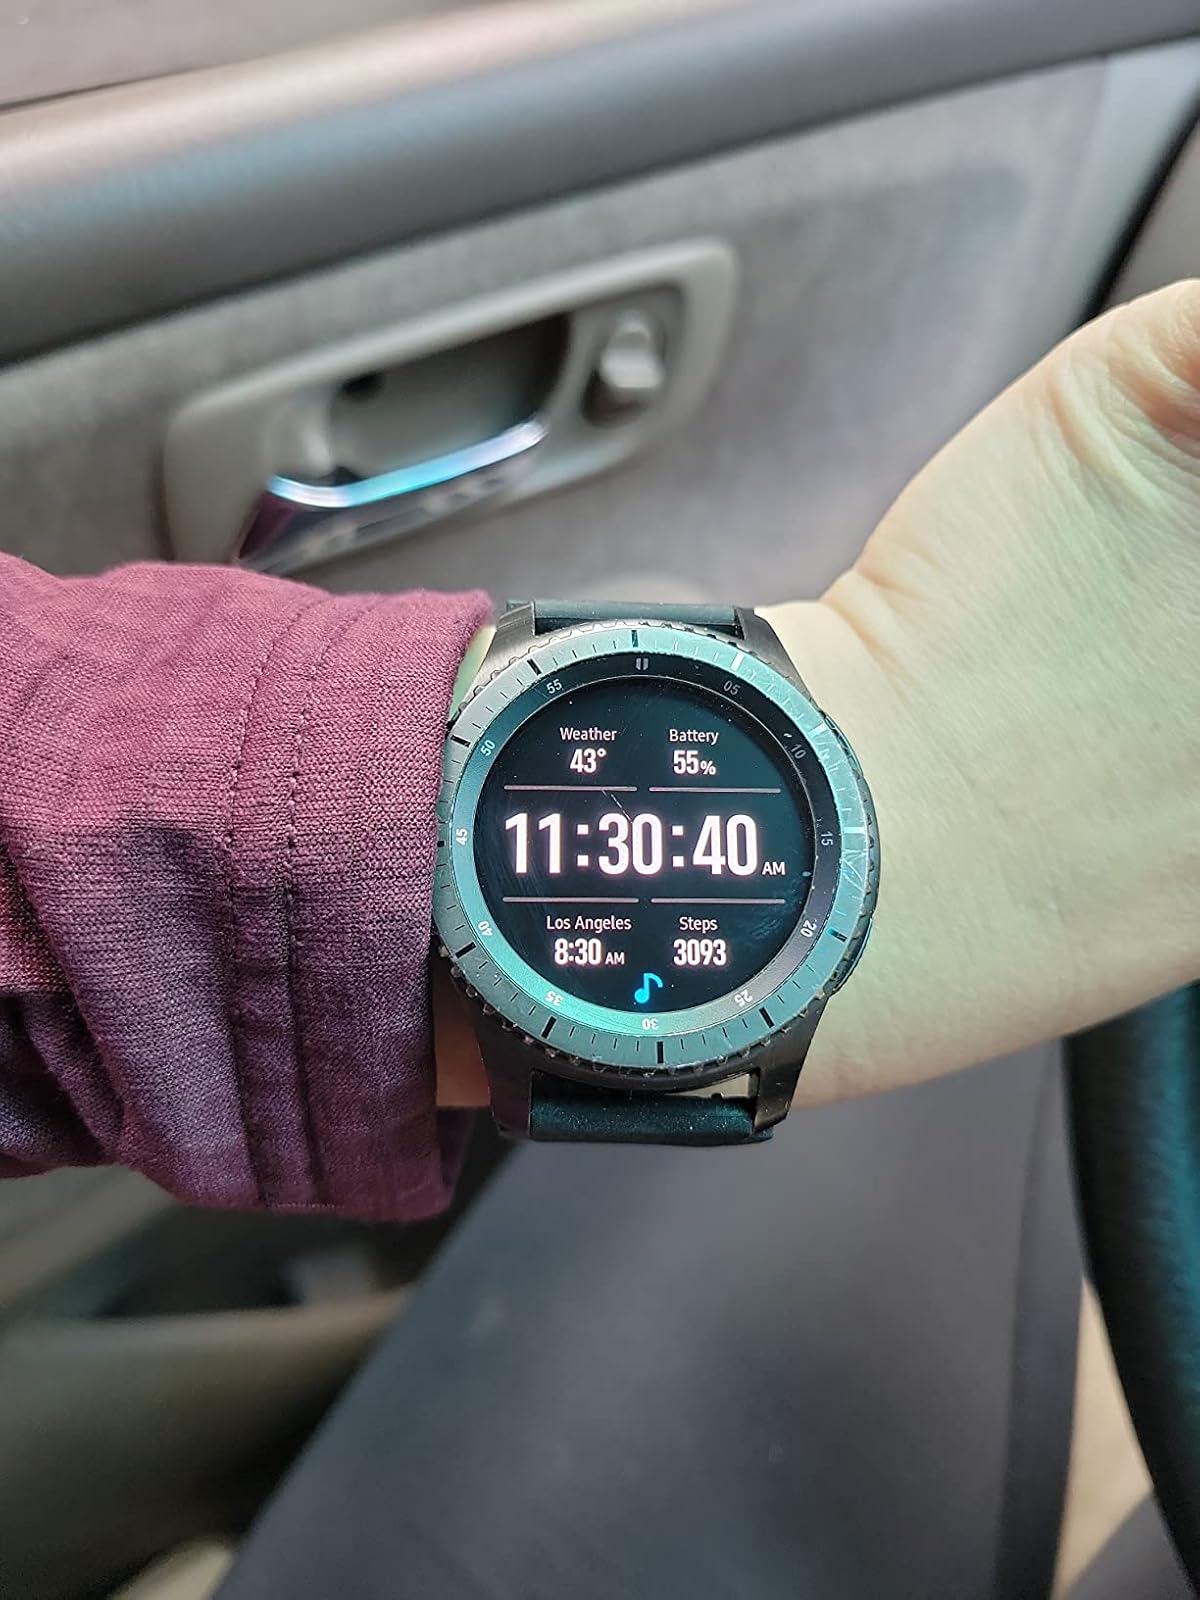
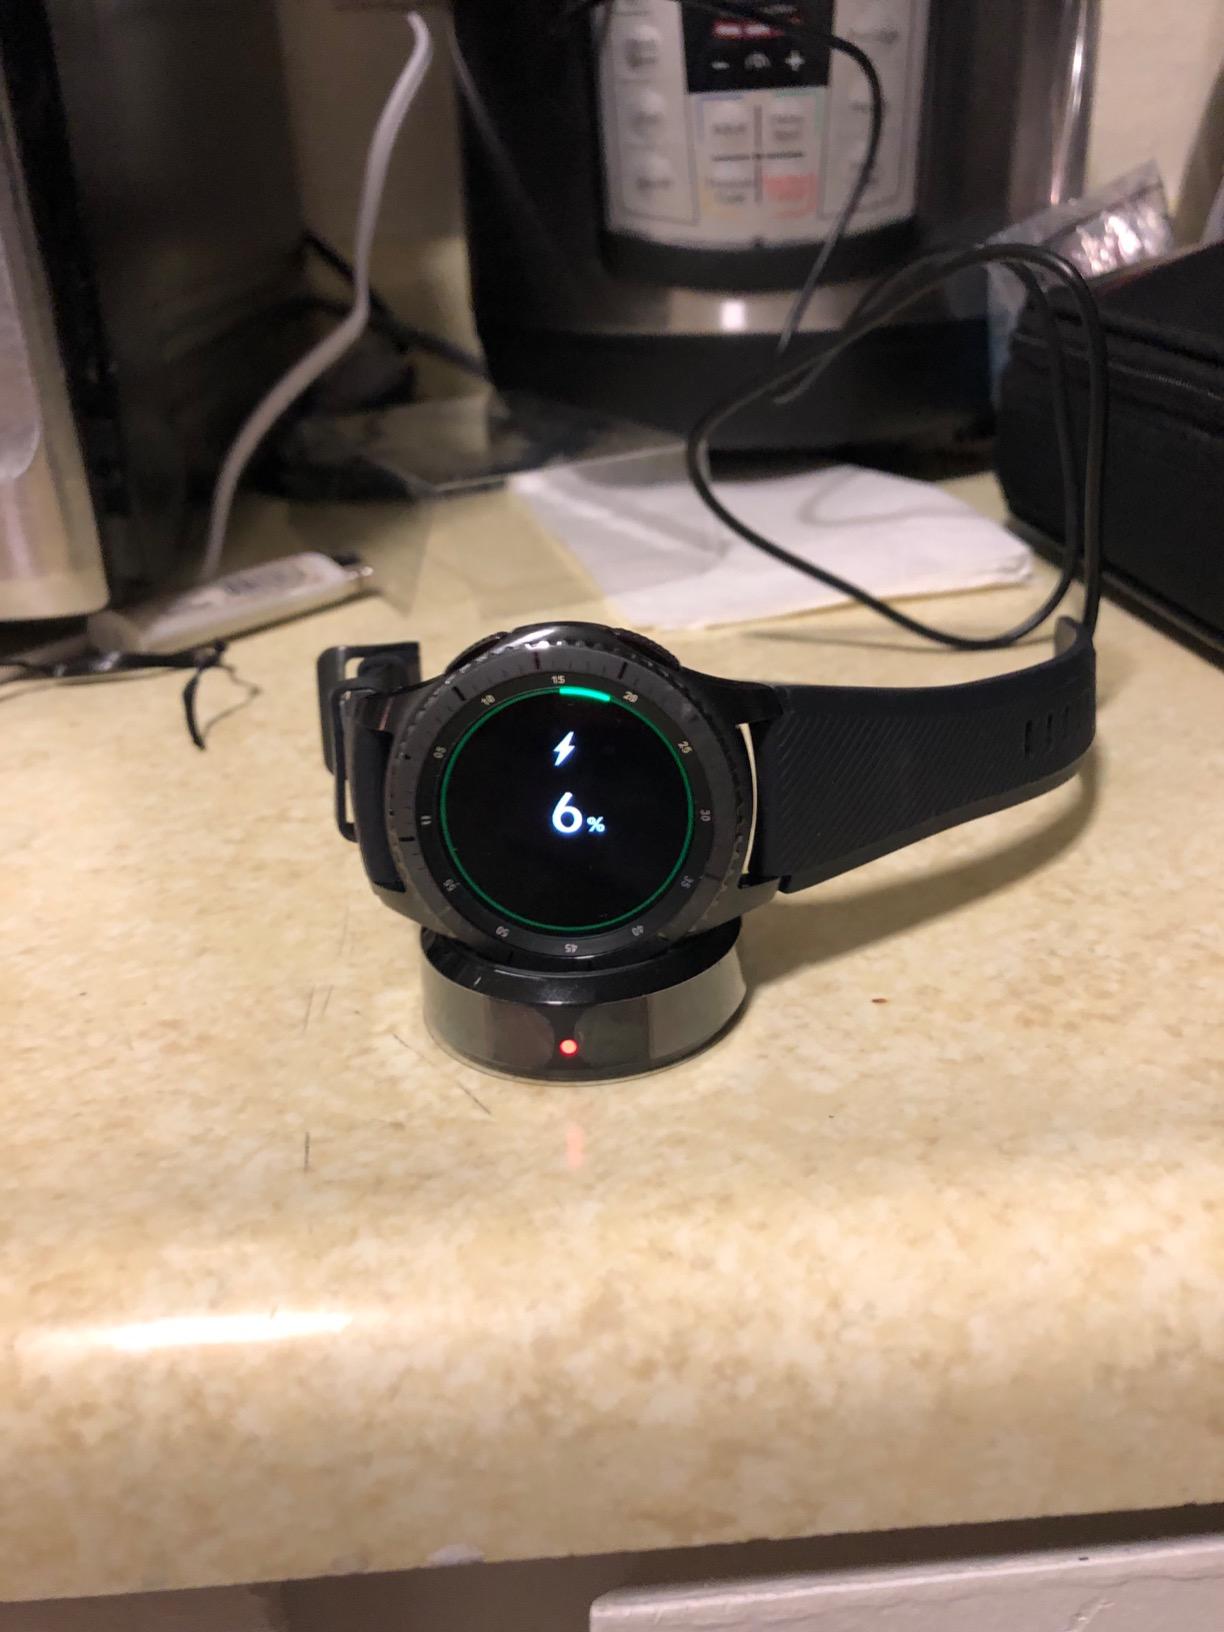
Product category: smartwatch
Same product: yes